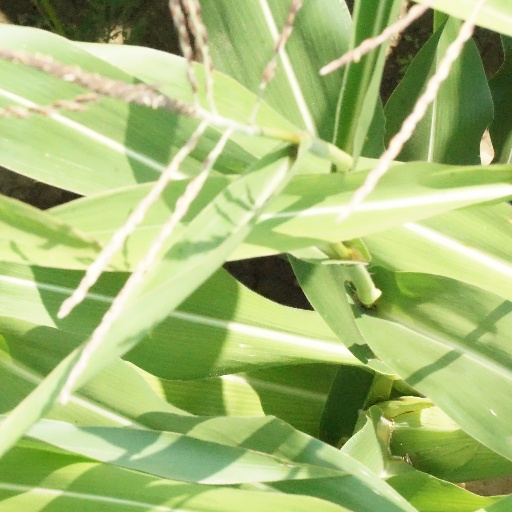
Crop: maize; corn